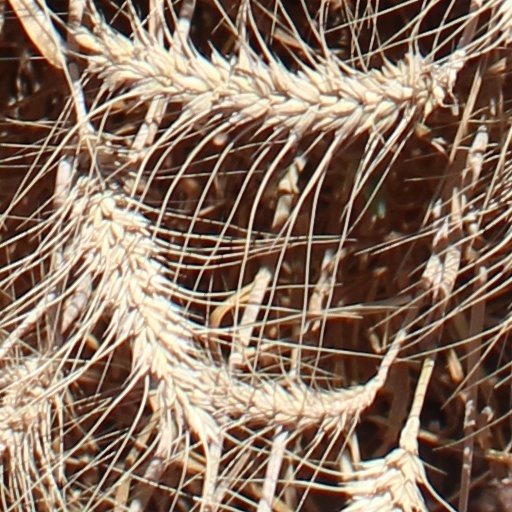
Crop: wheat